Banks in Lviv

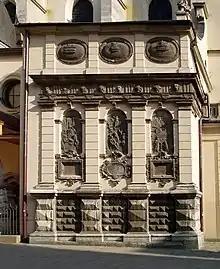
Campian Chapel on the Cathedral Square

In the 15th to 17th centuries, lending to private individuals and city authorities (magistrates) was traditionally carried out by owners of large financial capital who possessed the greatest fortunes in Lviv. The most notable among them were the German Valerian Alembek, the Greek Konstanty Korniakt, and the Polish burgher family Kampianov. In the first half of the 17th century, charitable lending institutions, similar to European religious banks (known by their Latin name "Montes pietatis", or "Mountains of Piety"), began to appear in Lviv, initially specializing in mortgage and short-term loans.